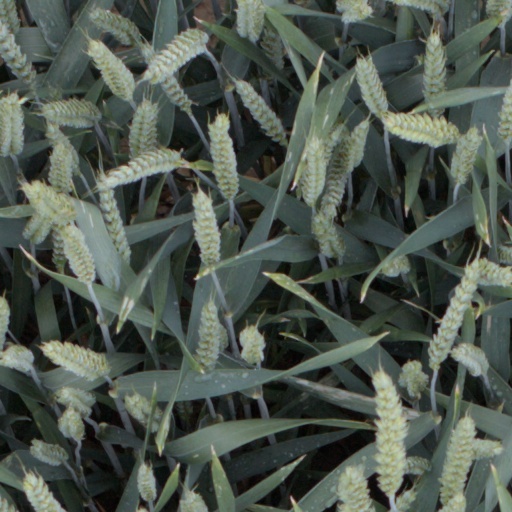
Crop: wheat